National Independence Day (Poland)

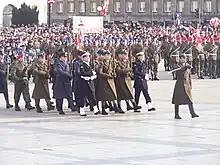
A joint honor guard preparing for the mounting of the guard at the Tomb.

The act of remembrance finished the parade commander then prepares the companies for the solemn guard mounting at the Tomb of the Unknown Soldier. Each of the company commanders, save that of 1 Honor Guard Company (Presidential Joint Service), after having taken their posts at the center of the square and with the parade now at the order arms position and then ordered at ease, then inform him of the readiness of their companies for the guard mount: